J. Edward Wyatt

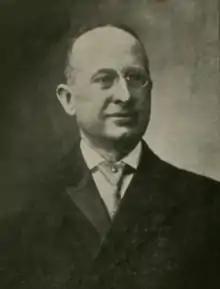
James Edward "Ned" Wyatt

James Edward "Ned" Wyatt (September 24, 1860 – May 4, 1932) was a lawyer and political figure on Prince Edward Island. He represented 5th Prince in the Legislative Assembly of Prince Edward Island from 1908 to 1915 as a Conservative.